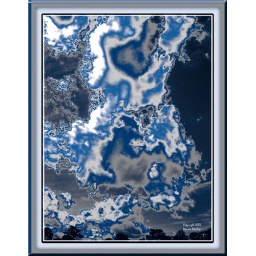
clouds in blue - abstract duotone